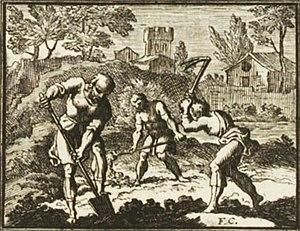
Le Laboureur et ses enfants est la neuvième fable du livre V de Jean de La Fontaine situé dans le premier recueil des Fables de La Fontaine, édité pour la première fois en 1668.